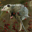
Label: possum